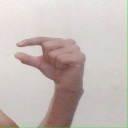
अक्षर: ग